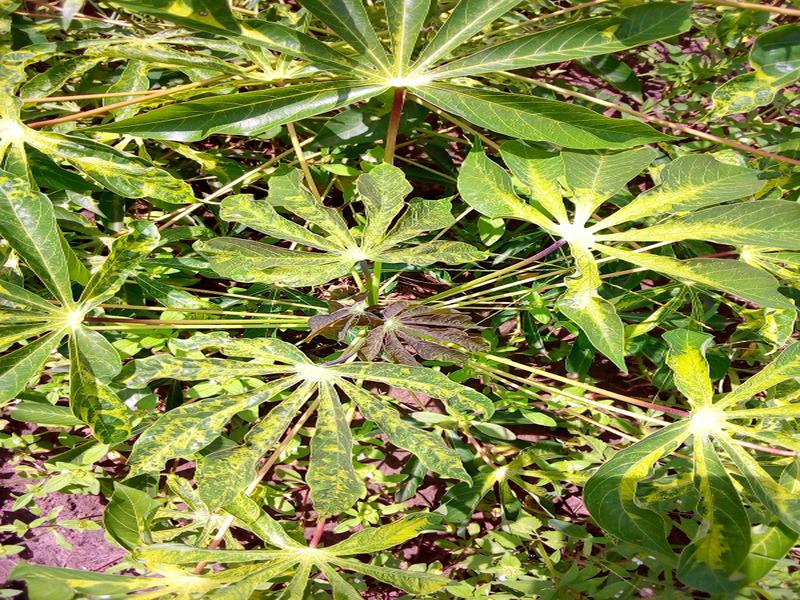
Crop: cassava
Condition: mosaic_disease